Dolphin (file manager)

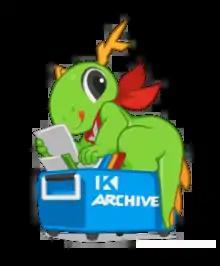
KDE mascot Konqi managing files.

Dolphin is a free and open source file manager included in the KDE Applications bundle. Dolphin became the default file manager of the KDE Plasma desktop environments in the fourth iteration, termed KDE Software Compilation 4. It can also be optionally installed on K Desktop Environment 3. It replaces Konqueror as the default file manager for KDE SC 4, but Konqueror can still be used as an alternative file manager.